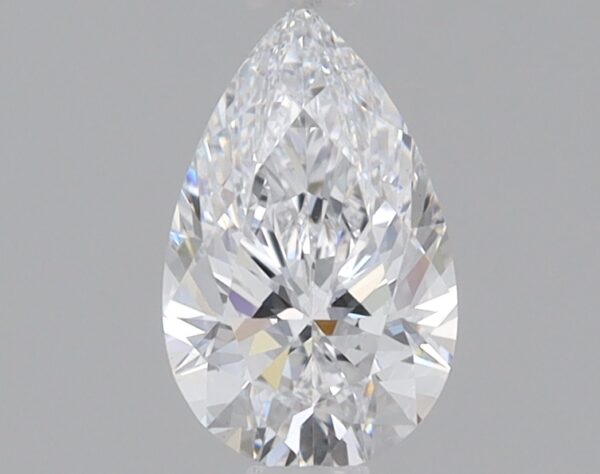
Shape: pear
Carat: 0.75
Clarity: VS1
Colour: D
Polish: EX
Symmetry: EX
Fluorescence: NONE
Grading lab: IGI
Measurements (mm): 8.09 x 5.04 x 3.19